Great North Air Ambulance

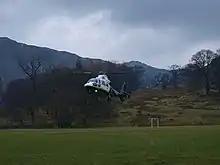
A helicopter landing in response to a call-out in Patterdale.

GNAAS operates three Dauphin helicopters from its two bases at Langwathby, near Penrith in Cumbria, and Urlay Nook, near Eaglescliffe in County Durham. Between July and December 2021, the service had an average of 85 helicopter call-outs per month.